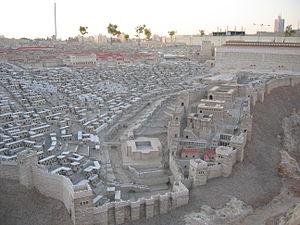
Hélène était la reine de l'Adiabène, un royaume correspondant à peu près aux frontières des territoires kurdes aujourd'hui. Dans les sources juives, elle est souvent appelée Heleni HaMalka. C'était vraisemblablement la première épouse de Monobaze Iᵉʳ. Elle est probablement née entre 25 et 15 av. J.-C. Elle est morte vers 56-58. À sa mort son titre était « reine Tzada », comme l'atteste l'inscription figurant sur son sarcophage.
Izatès II ou Izatès bar Monobaze était un roi d'Adiabène, un royaume théoriquement vassal du Royaume d'Arménie, mais en fait très fortement autonome. C'était aussi un prosélyte du judaïsme. Selon Flavius Josèphe, Izatès II était l'un des fils de la reine Hélène et de Monobaze Iᵉʳ. Le Talmud précise que la reine Hélène d'Adiabène avait sept fils.